1937 Peruvian Primera División

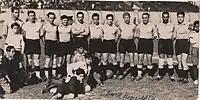
Sport Boys, champion

The 1937 season of the Primera División Peruana, the top category of Peruvian football, was played by 10 teams. The national champions were Sport Boys.